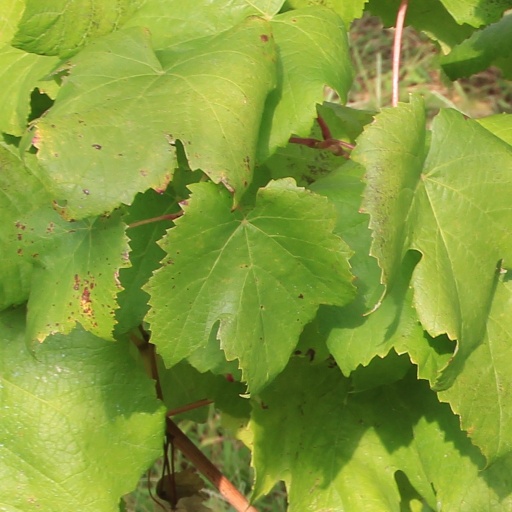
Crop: grape